Edmund J. Davis

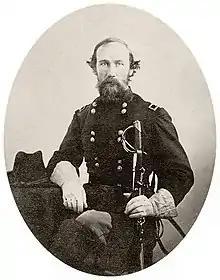
Brig. Gen. Edmund J. Davis in a Federal uniform

Edmund Jackson Davis (October 2, 1827 – February 7, 1883) was an American lawyer, soldier, and politician. Davis was a Southern Unionist and a general in the Union Army in the American Civil War. He also served as the 14th Governor of Texas from 1870 to 1874, during the Reconstruction era. Reviled by many Texans during and after the Civil War as a traitor for his open support for the North and his attempts to break up Texas into several Northern-controlled states, Davis is known for leasing prisoners to private corporations to alleviate state budget shortfalls.